Fascinator

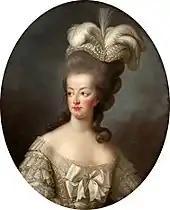
Élisabeth Vigée-Lebrun: "Marie Antoinette, Queen of France" (1778) with feathers on her hair cover.

It was customary for Christian women in Europe to wear some sort of headcovering. The European fashion of decorating the female head with a round-brimmed headgear (or "hat") can be traced back to the late Renaissance era of the 16th century when some rare Tudor bonnets appear to have a brim. Starting with the Baroque era of the 17th century, brimless head decorations developed. Queen Marie Antoinette made the fashion of using ostrich plumes as a head decoration popular among the European royal courts. Increased trade with Africa meant ostrich feathers were becoming more readily available to be used in fashion items, although this was still costly and therefore affordable only to the aristocracy and wider upper classes.